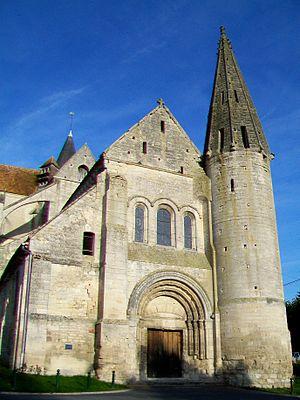
Façade sud-ouest de la nef romane et clocher rond.
Cet article recense les monuments historiques de l'ouest de l'Oise, en France.
Bury est une commune française située dans le département de l'Oise en région Hauts-de-France. Ses habitants sont appelés les Burysiens et les Burysiennes.
L'église Saint-Lucien est une église catholique paroissiale située à Bury, en France. Elle réunit une nef romane de trois travées avec bas-côtés achevée vers 1140 à un transept et un chœur gothiques terminés vers 1240. L'église n'a jamais subi de remaniements affectant son plan, son élévation ou sa structure depuis cette date. La première moitié du XVIᵉ siècle apporte seulement des remaniements mineurs, concernant le remplacement de certaines voûtes et piliers, ou l'équipement de quelques fenêtres gothiques d'un remplage flamboyant. Les deux parties de l'édifice sont remarquables : la partie romane pour posséder des voûtes sur croisées d'ogives précoces et un décor intérieur inhabituel avec des arcades ornées de bâtons brisés, et la partie gothique pour l'importance de ses volumes et leur harmonie, ainsi que pour la décoration soignée de la façade méridionale. Un clocher proprement dit fait défaut, mais l'église comporte deux tourelles d'escalier d'envergure, l'une romane, l'autre gothique. Dans son ensemble, l'église Saint-Lucien est d'un grand intérêt archéologique et se distingue par ses dimensions généreuses par rapport à la taille du village.